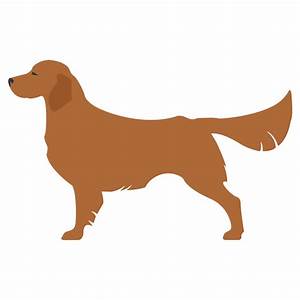
Label: dog